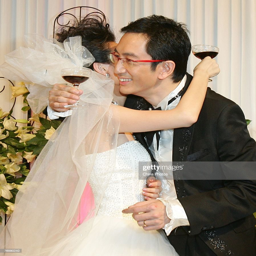
actor and his bride drink from nuptial cups during their wedding ceremony .